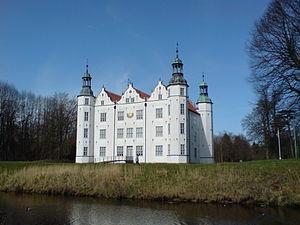
Le château d'Ahrensburg est un château du sud du Schleswig-Holstein situé à Ahrensburg à trente kilomètres au nord-est du centre de Hambourg. C'est une des merveilles de la Renaissance du nord de l'Allemagne. Le château est entouré d'un parc à l'anglaise.